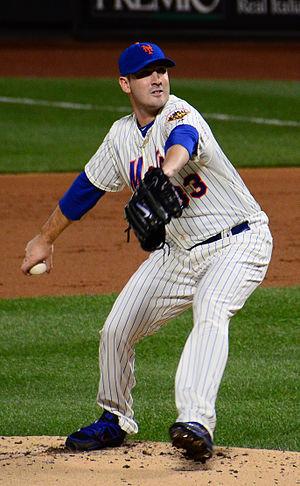
Matthew Edward Harvey est un lanceur droitier des Ligues majeures de baseball jouant avec les Mets de New York.
Le Retour de l'année est une récompense annuelle décernée par les Ligues majeures de baseball. Le prix est remis à l'athlète s'étant illustré sur le terrain après une ou plusieurs saisons difficiles.
La saison 2013 des Mets de New York est la 52ᵉ saison en Ligue majeure de baseball pour cette franchise.